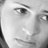
Emotion: sad